The Cosmic Puppets

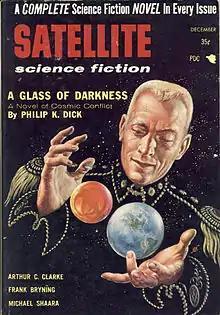
"The Cosmic Puppets" originally appeared in the December 1956 issue of "Satellite Science Fiction" as "A Glass of Darkness".

The Cosmic Puppets (original title: A Glass of Darkness) is a science fiction novel by American author Philip K. Dick, published in 1957. It is a novelization of a short story initially published in the December 1956 issue of "Satellite Science Fiction".